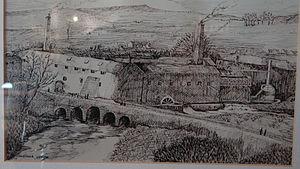
Distillerie de Kilebeggan
Kilbeggan est une ville du comté de Westmeath en Irlande située sur la rivière Brosna au sud ouest de Kilbeggan.